Masonic Hall (Manhattan)

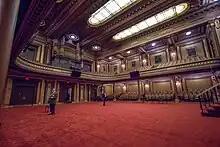
The Grand Lodge Room in the Masonic Hall

Due to its acoustical properties, tracking for Joe Jackson's 1984 album Body and Soul was completed in the building's Grand Lodge Room.